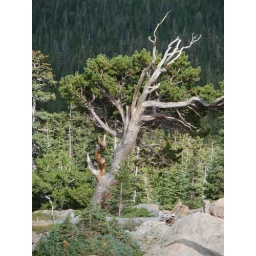
Some of the trees in the mountains were so amazing, the twisted shapes. I couldn't resist photographing them.